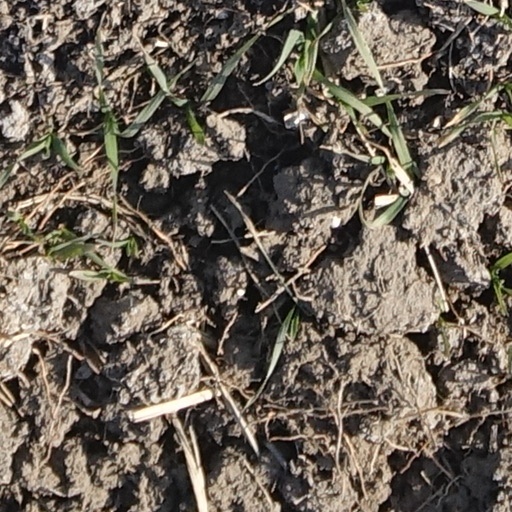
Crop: wheat